José Carreras

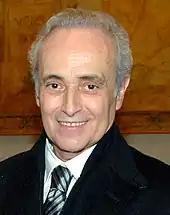
Carreras in 2010

Carreras has received numerous awards and distinctions for both his artistic and humanitarian work. These include: Knight Grand Cross (First Class) of the Most Exalted Order of the White Elephant of Thailand (2019); Commander of the Ordre des Arts et des Lettres and Chevalier of the Légion d'honneur (France); Knight Grand Cross and Grand Officer of the Order of Merit of the Italian Republic (20 May 1996 and 3 April 1991, respectively); Grand Decoration of Honour for Services to the Republic of Austria (1999); the Cruz de Oro del Orden Civil de la Solidaridad Social from Queen Sofia of Spain, the Prince of Asturias Prize for Art (joint winner, 1991), the Grand Cross of Merit from the Federal Republic of Germany and the Gold Medal of the Generalitat of Catalonia (June 1984).